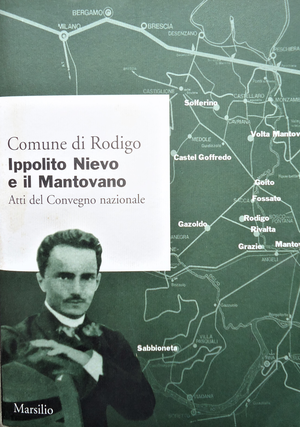
Stanislao Nievo, né le 30 juin 1928 à Milan et mort le 12 juillet 2006 à Rome, est un écrivain, journaliste et réalisateur italien.